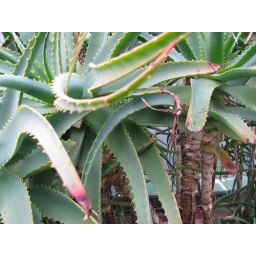
Just some flower i found walking around with my dad and Sue and John.